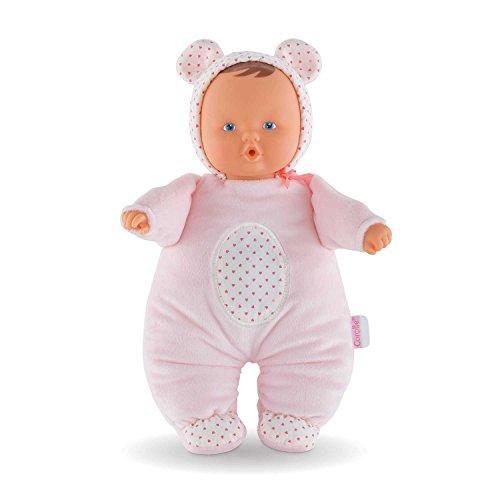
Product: Corolle Mon Doudou Babibear 2-in-1 Musical Baby Doll & Nightlight
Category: Toys & Games | Dolls & Accessories | Dolls
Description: The night-light soft body doll for falling gently asleep.
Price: $33.01
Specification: ProductDimensions:3.9x13.8x12inches|ItemWeight:9.9ounces|ShippingWeight:15.5ounces(Viewshippingratesandpolicies)|DomesticShipping:ItemcanbeshippedwithinU.S.|InternationalShipping:ThisitemcanbeshippedtoselectcountriesoutsideoftheU.S.LearnMore|ASIN:B01MSB731I|Itemmodelnumber:FBD09|Manufacturerrecommendedage:0-8years|Batteries:2AAbatteriesrequired.